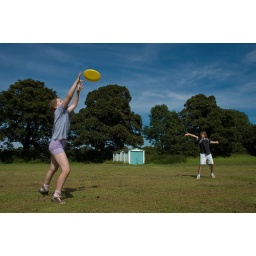
yellow frisbee in the sky at Epperstone, Nottinghamshire